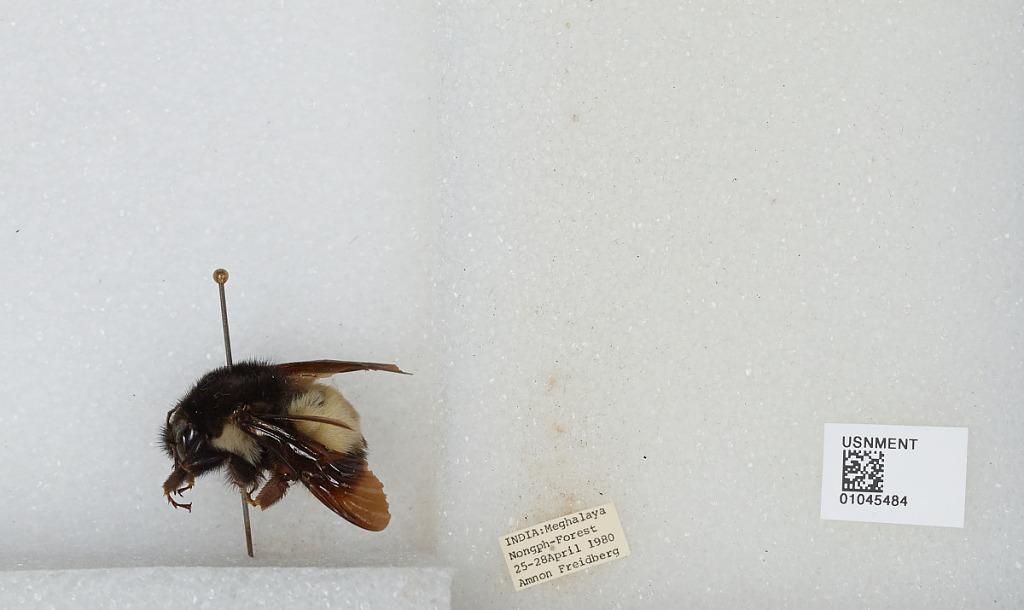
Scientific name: Bombus sp.
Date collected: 1980-4-25
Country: India
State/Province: Meghalaya
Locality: Nongph-Forest
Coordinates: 25.8808, 91.8294